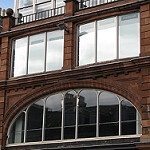
Scene: Outdoor